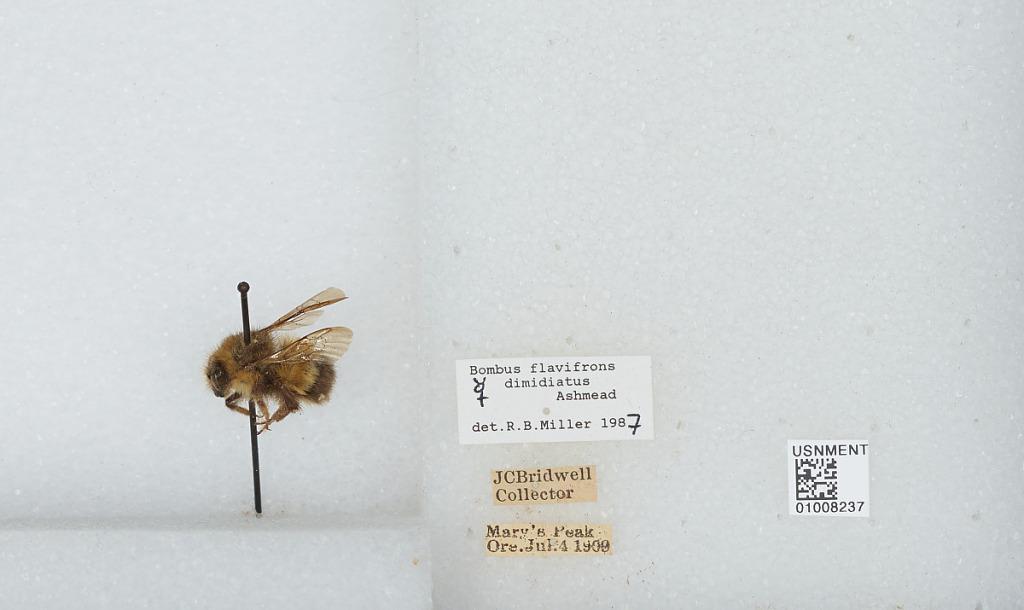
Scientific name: Bombus (Pyrobombus) flavifrons Cresson
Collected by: J. Bridwell
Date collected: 1909-7-4
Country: United States
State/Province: Oregon
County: Benton
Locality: Marys Peak
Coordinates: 44.5044, -123.552
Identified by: Miller, R. B.